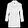
Label: Coat